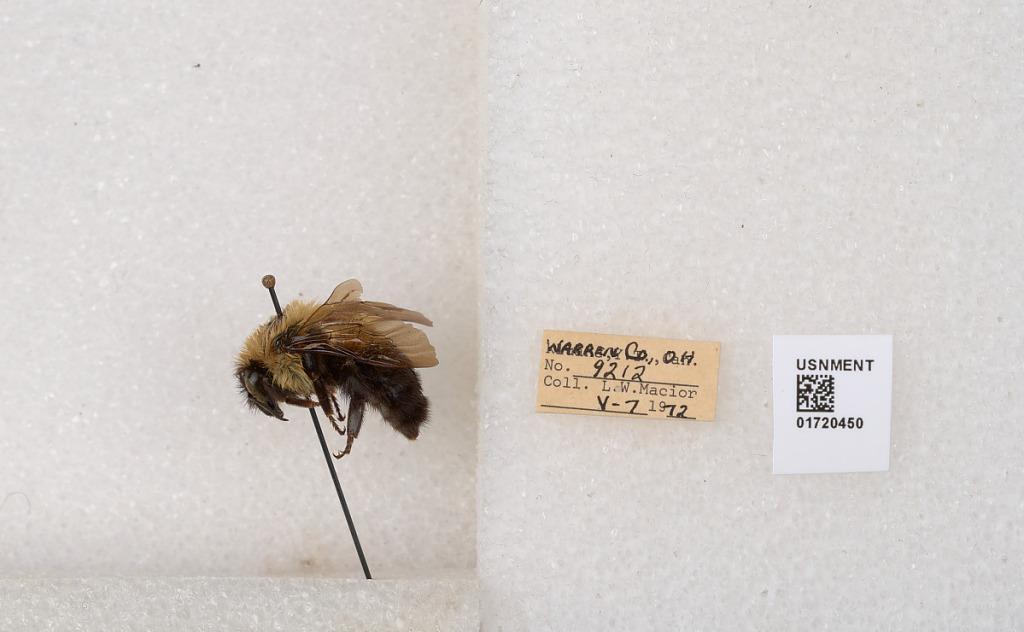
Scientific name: Bombus bimaculatus Cresson
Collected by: L. Macior
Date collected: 1972-5-7
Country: United States
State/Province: Ohio
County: Warren
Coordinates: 39.4276, -84.1668